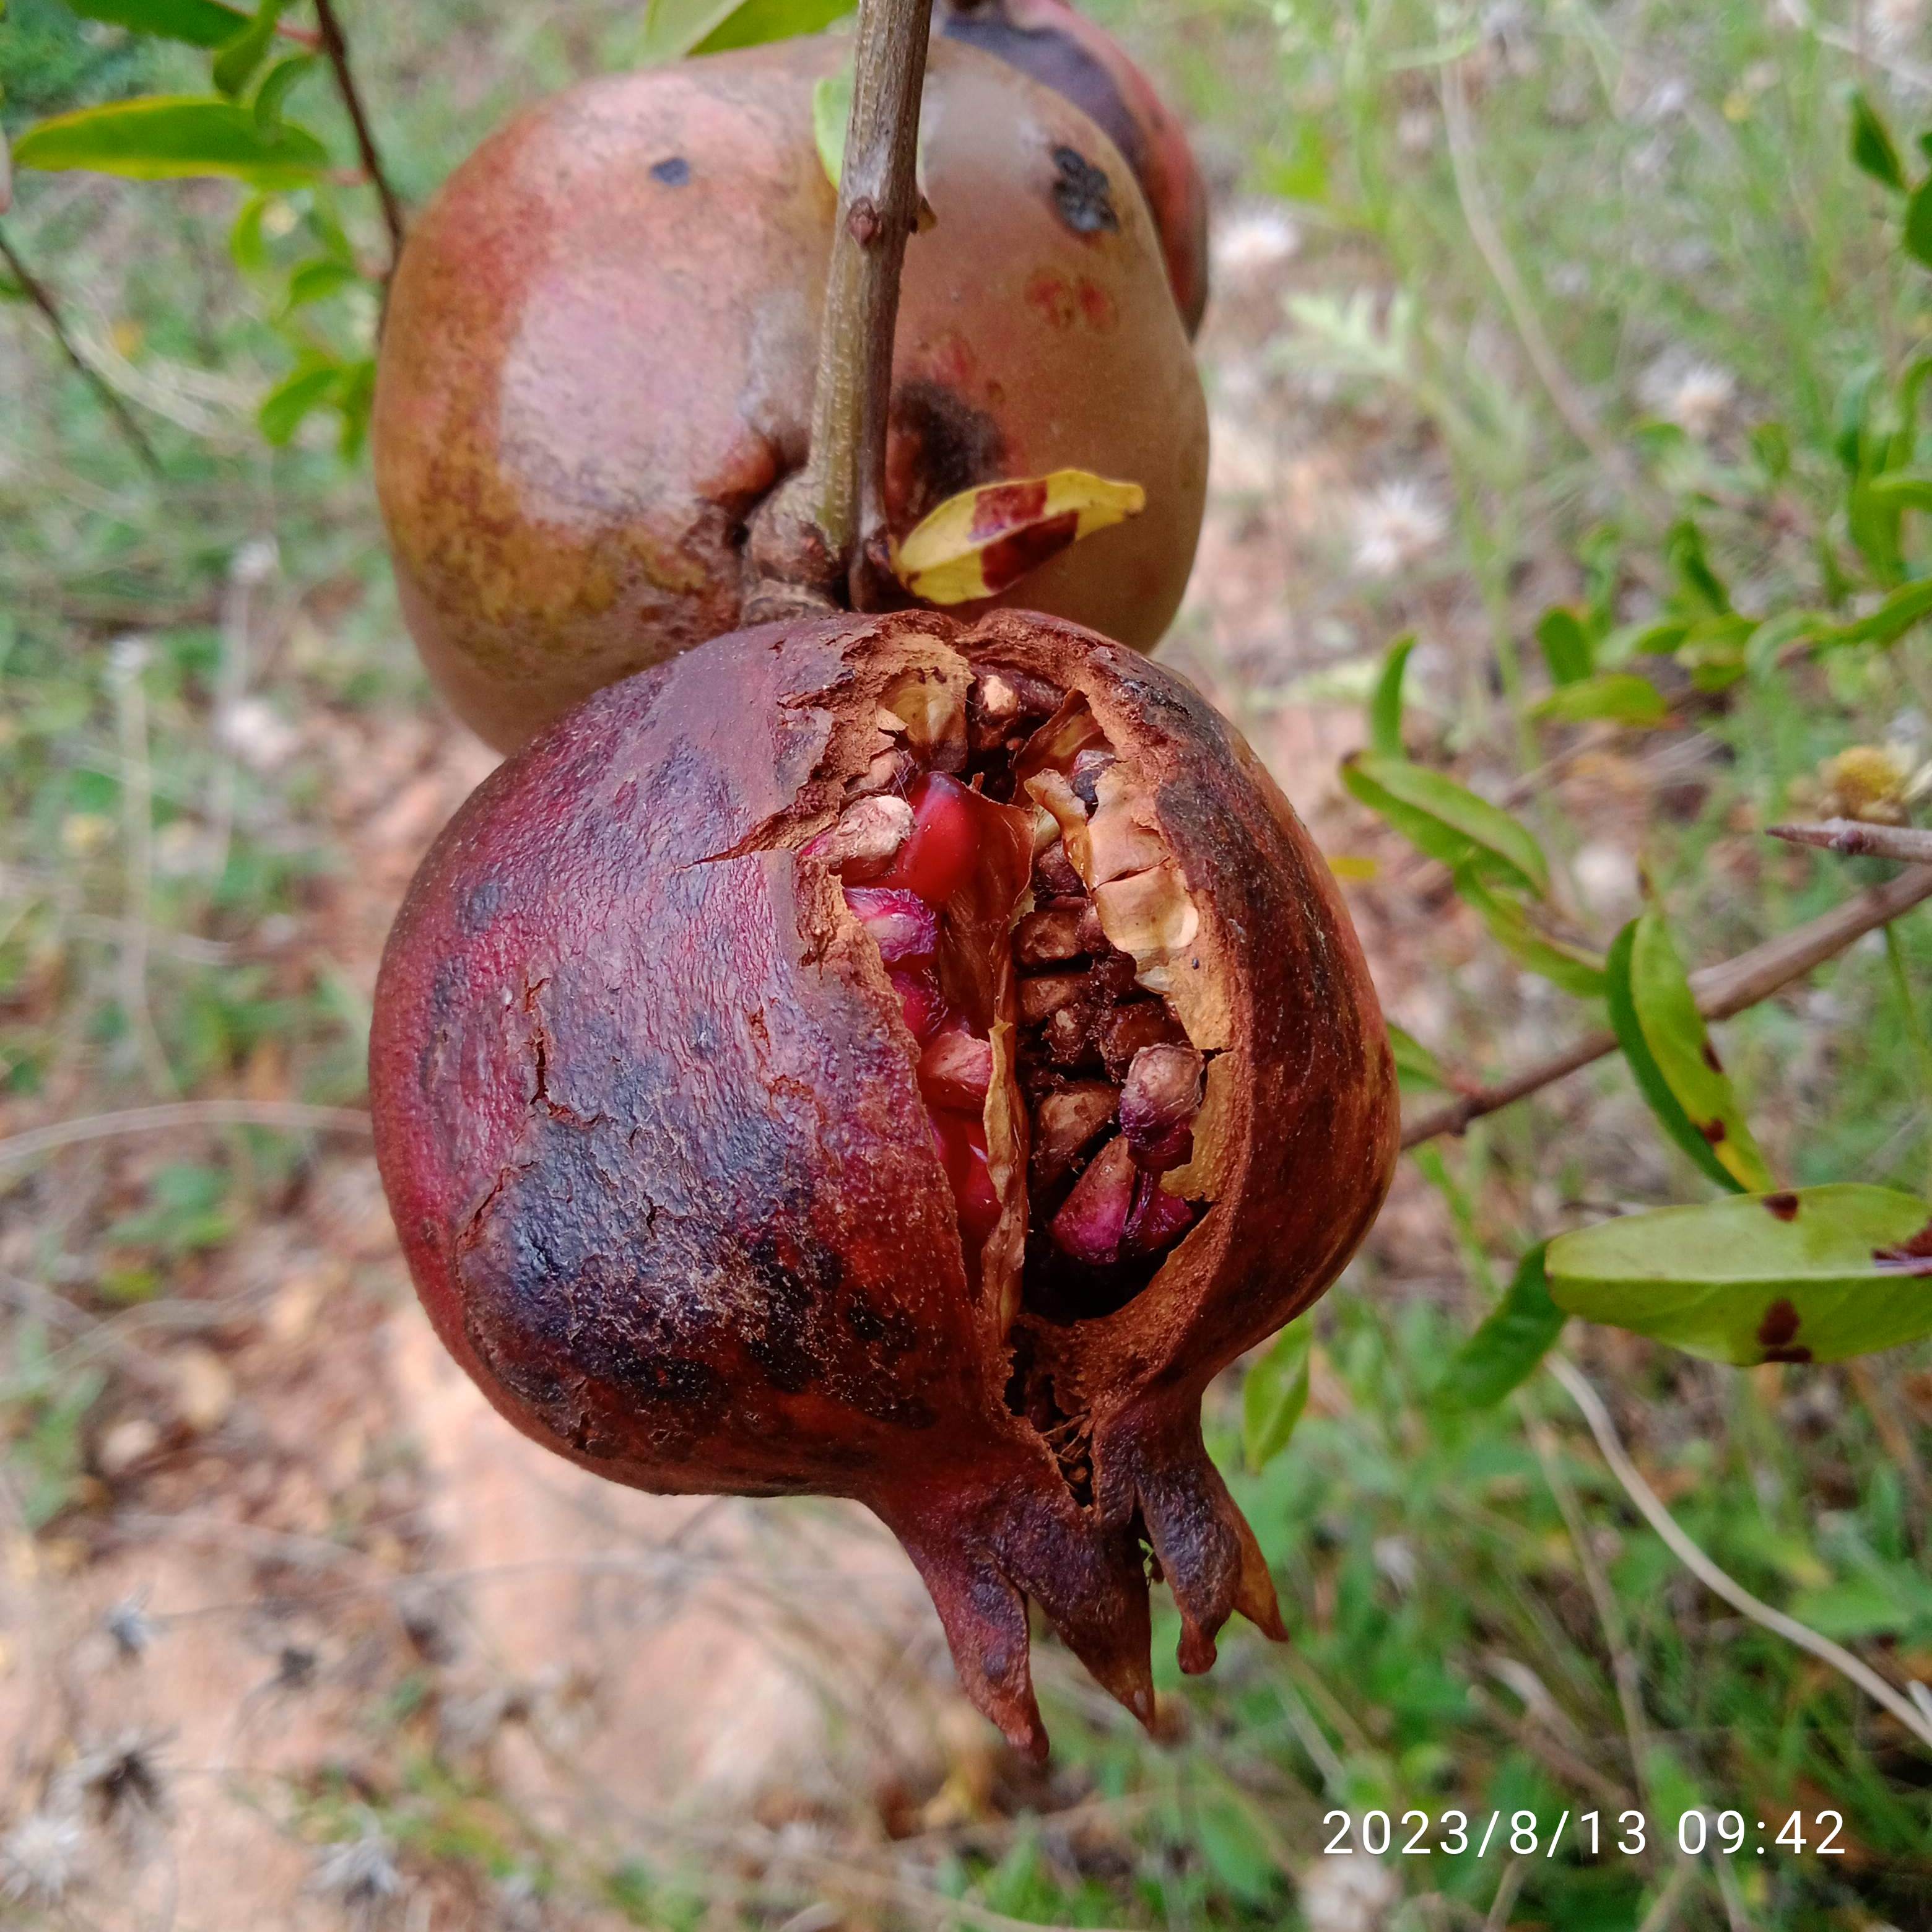
Label: Bacterial_Blight